Armenian Environmental Network

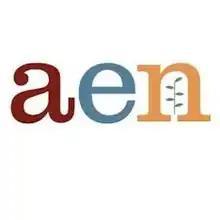
Armenian Environmental Network logo

Armenian Environmental Network (AEN), a project of Earth Island Institute (EII), is a non-profit organization headquartered in Washington, D.C. United States, with an office in Yerevan, Armenia.